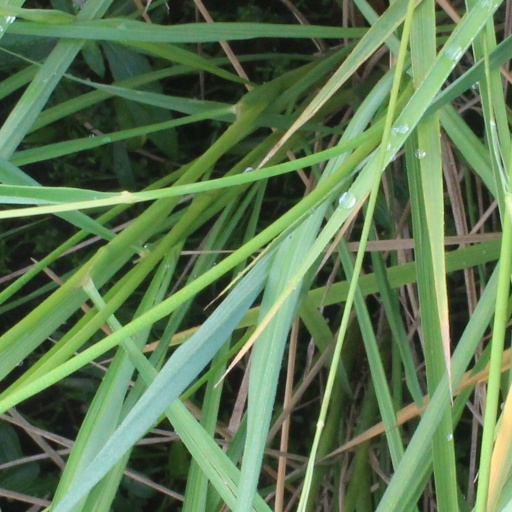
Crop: rice